Andy Gibb

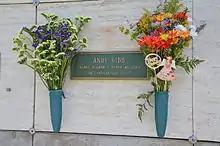
Gibb's headstone

At around 8:30 am on 10 March 1988, Gibb's doctor informed him more tests were needed to determine the cause of his chest pains. Shortly afterward, Gibb slumped into unconsciousness and died as a result of myocarditis, an inflammation of the heart muscle most likely caused by a virus. Years of cocaine use also weakened his heart. This diagnosis was supported by William Shell, a cardiologist who previously treated Gibb.